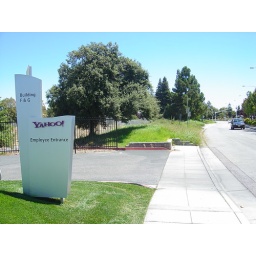
people must walk in the street to travel btwn office and bus stop